Kumail Nanjiani

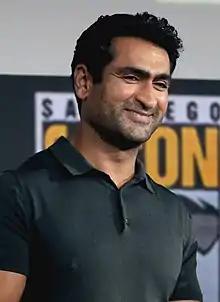
Nanjiani at the 2019 San Diego Comic-Con

Kumail Ali Nanjiani (born May 2, 1978) is a Pakistani-American stand-up comedian and actor. He is known for his role as Dinesh in the HBO comedy series "Silicon Valley" (2014–2019) and for co-writing and starring in the romantic comedy film "The Big Sick" (2017). For co-writing the latter with his wife, Emily V. Gordon, they were nominated for the Academy Award for Best Original Screenplay. In 2018, "Time" magazine named him one of the 100 most influential people in the world. He was nominated for the Primetime Emmy Award for Outstanding Guest Actor in a Drama Series for his role in "The Twilight Zone" executive produced by Jordan Peele in 2019.